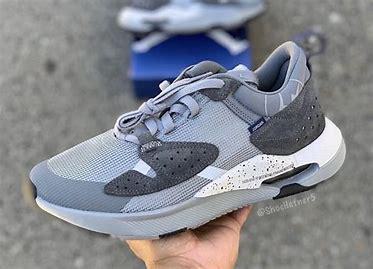
Brand: Jordan
Model: Air Cadence